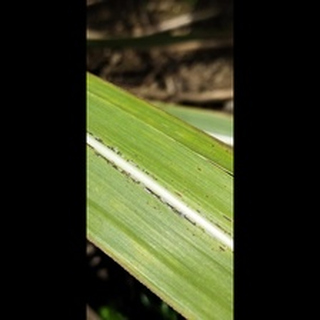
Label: sugarcane_rust